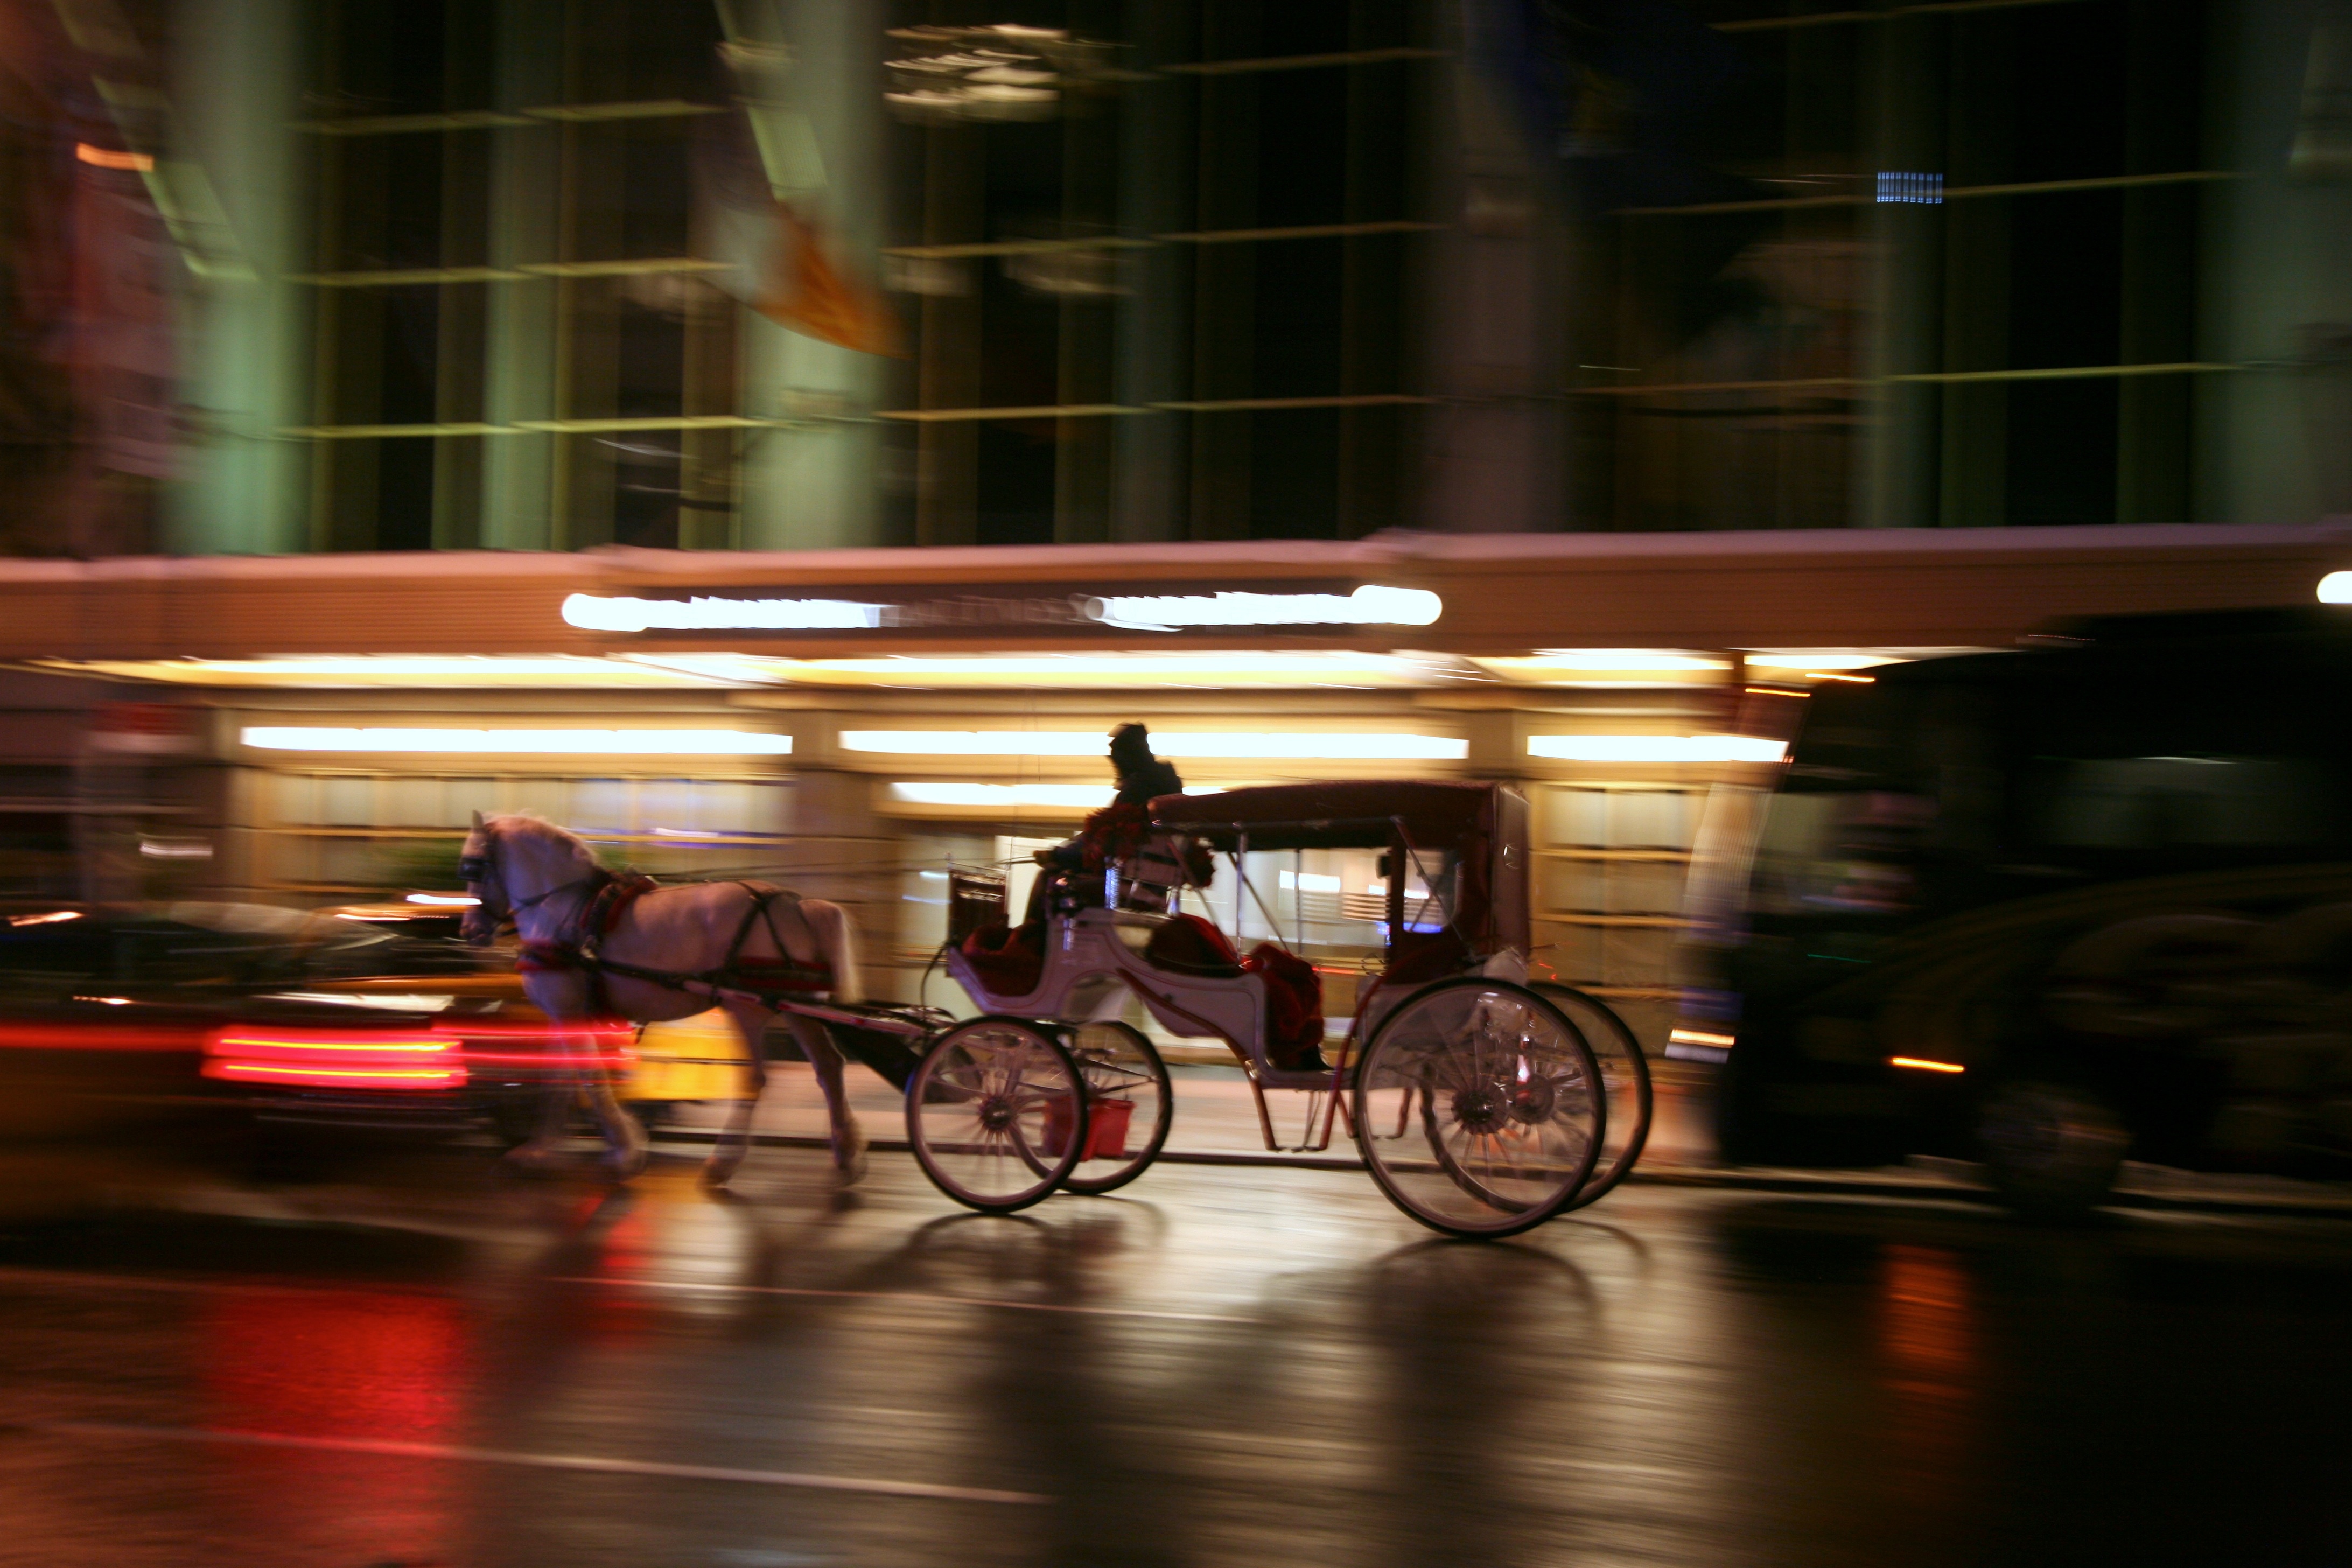
night, manhattan, evening, vehicle, nyc, newyork, newyorkcity, ny, carriage, canon5d, midtown, canonef24105mmf4lisusm, theatredistrict, timessquare, cal che